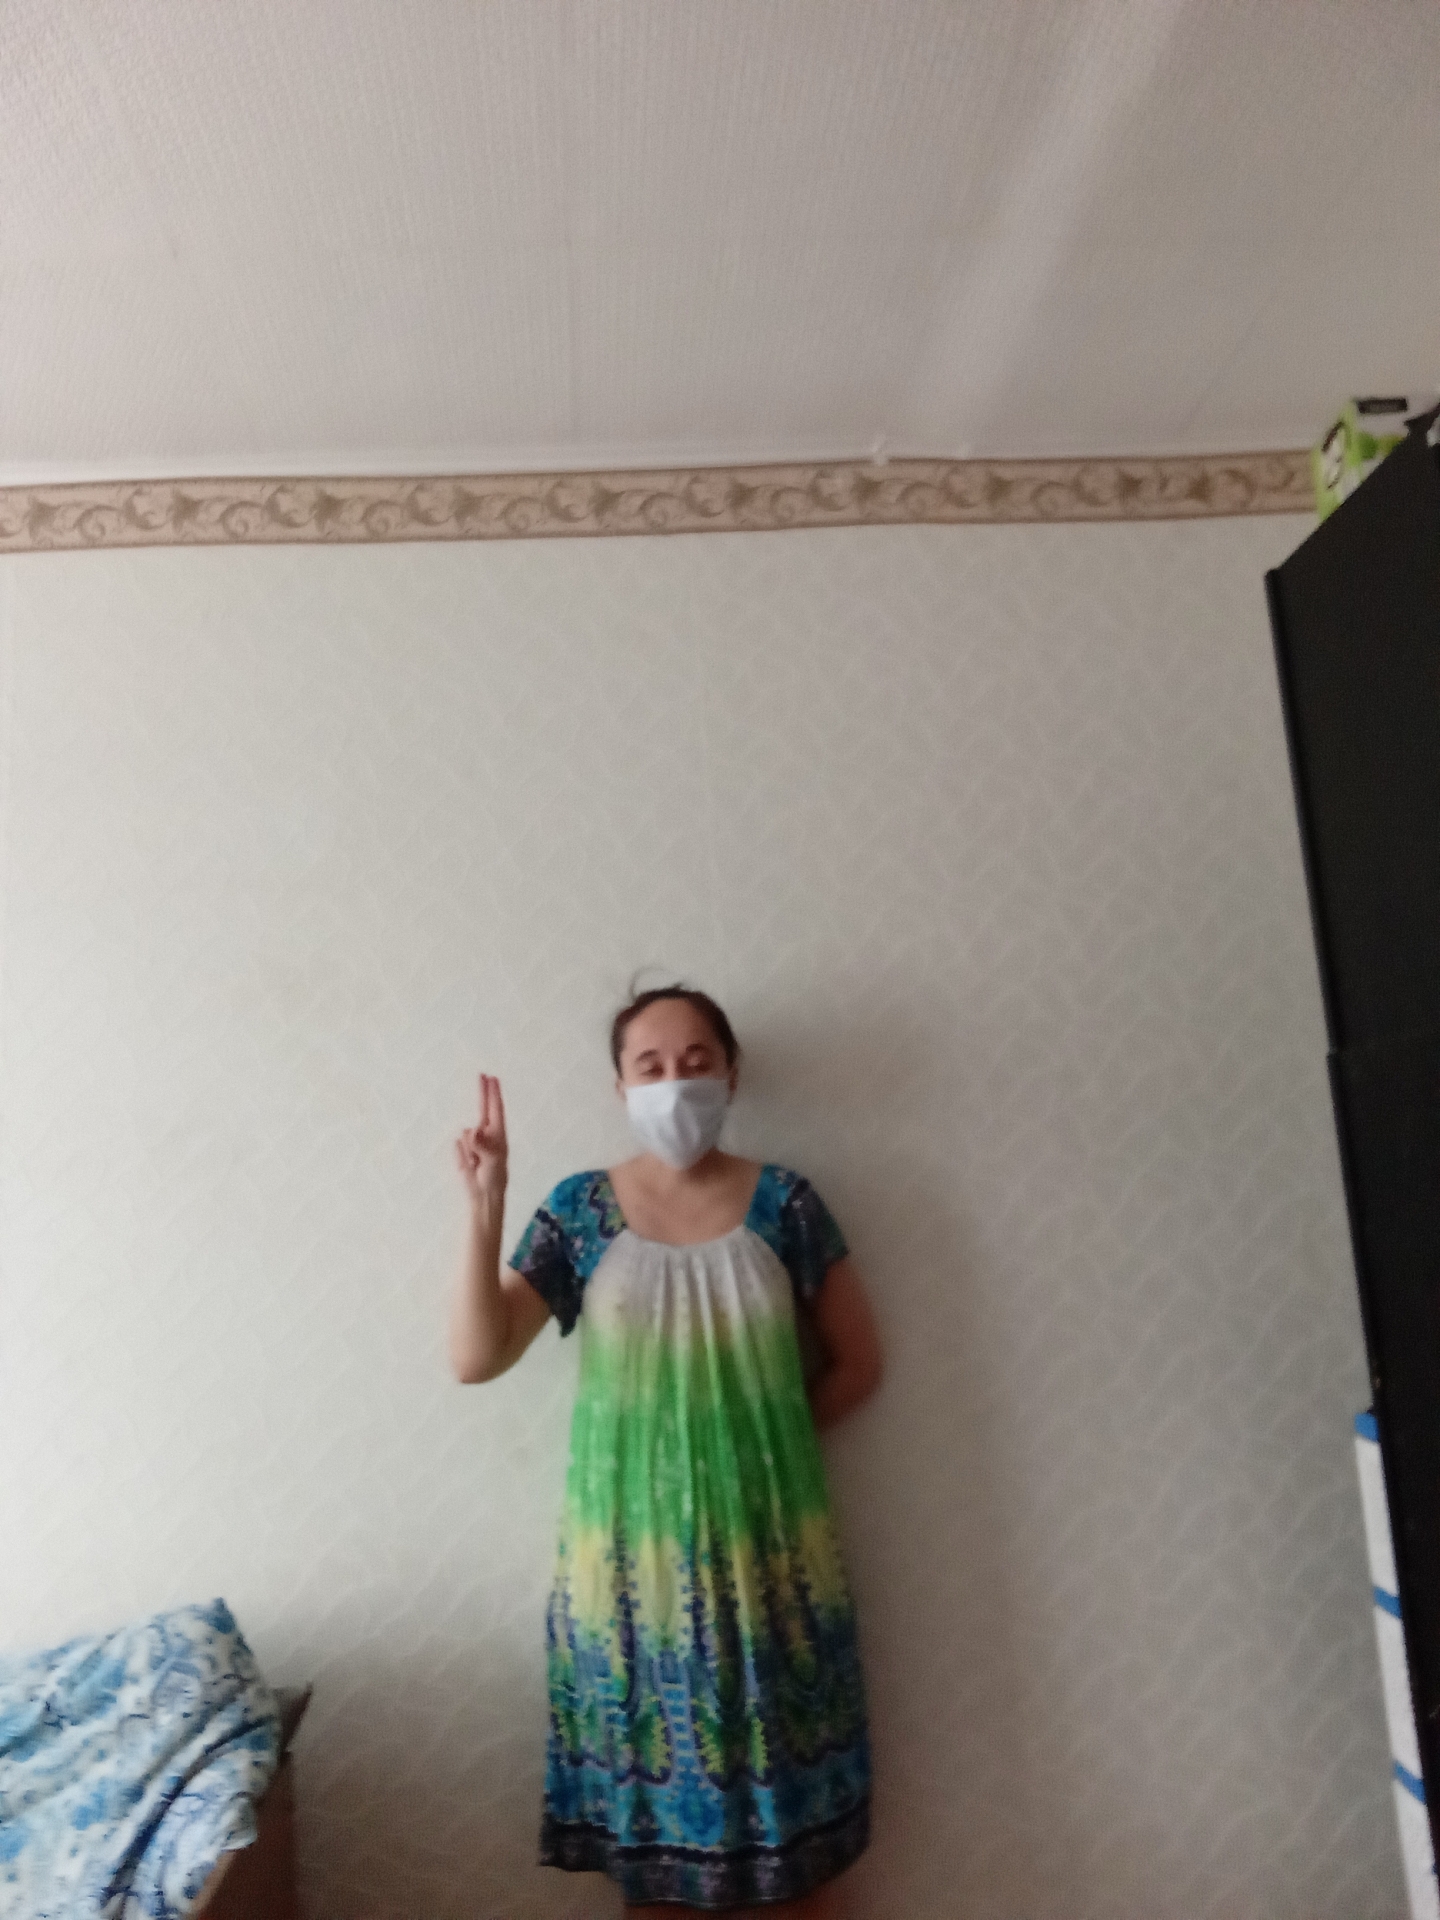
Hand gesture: two_up